Mobile technology

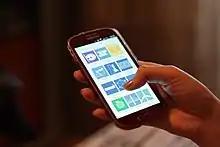
Smartphones serve as an example of the ubiquity of mobile technology in the 21st century.

Mobile technology is the technology used for cellular communication. Mobile technology has evolved rapidly over the past few years. Since the start of this millennium, a standard mobile device has gone from being no more than a simple two-way pager to being a mobile phone, GPS navigation device, an embedded web browser and instant messaging client, and a handheld gaming console. Many experts believe that the future of computer technology rests in mobile computing with wireless networking. Mobile computing by way of tablet computers is becoming more popular. Tablets are available on the 3G and 4G networks.